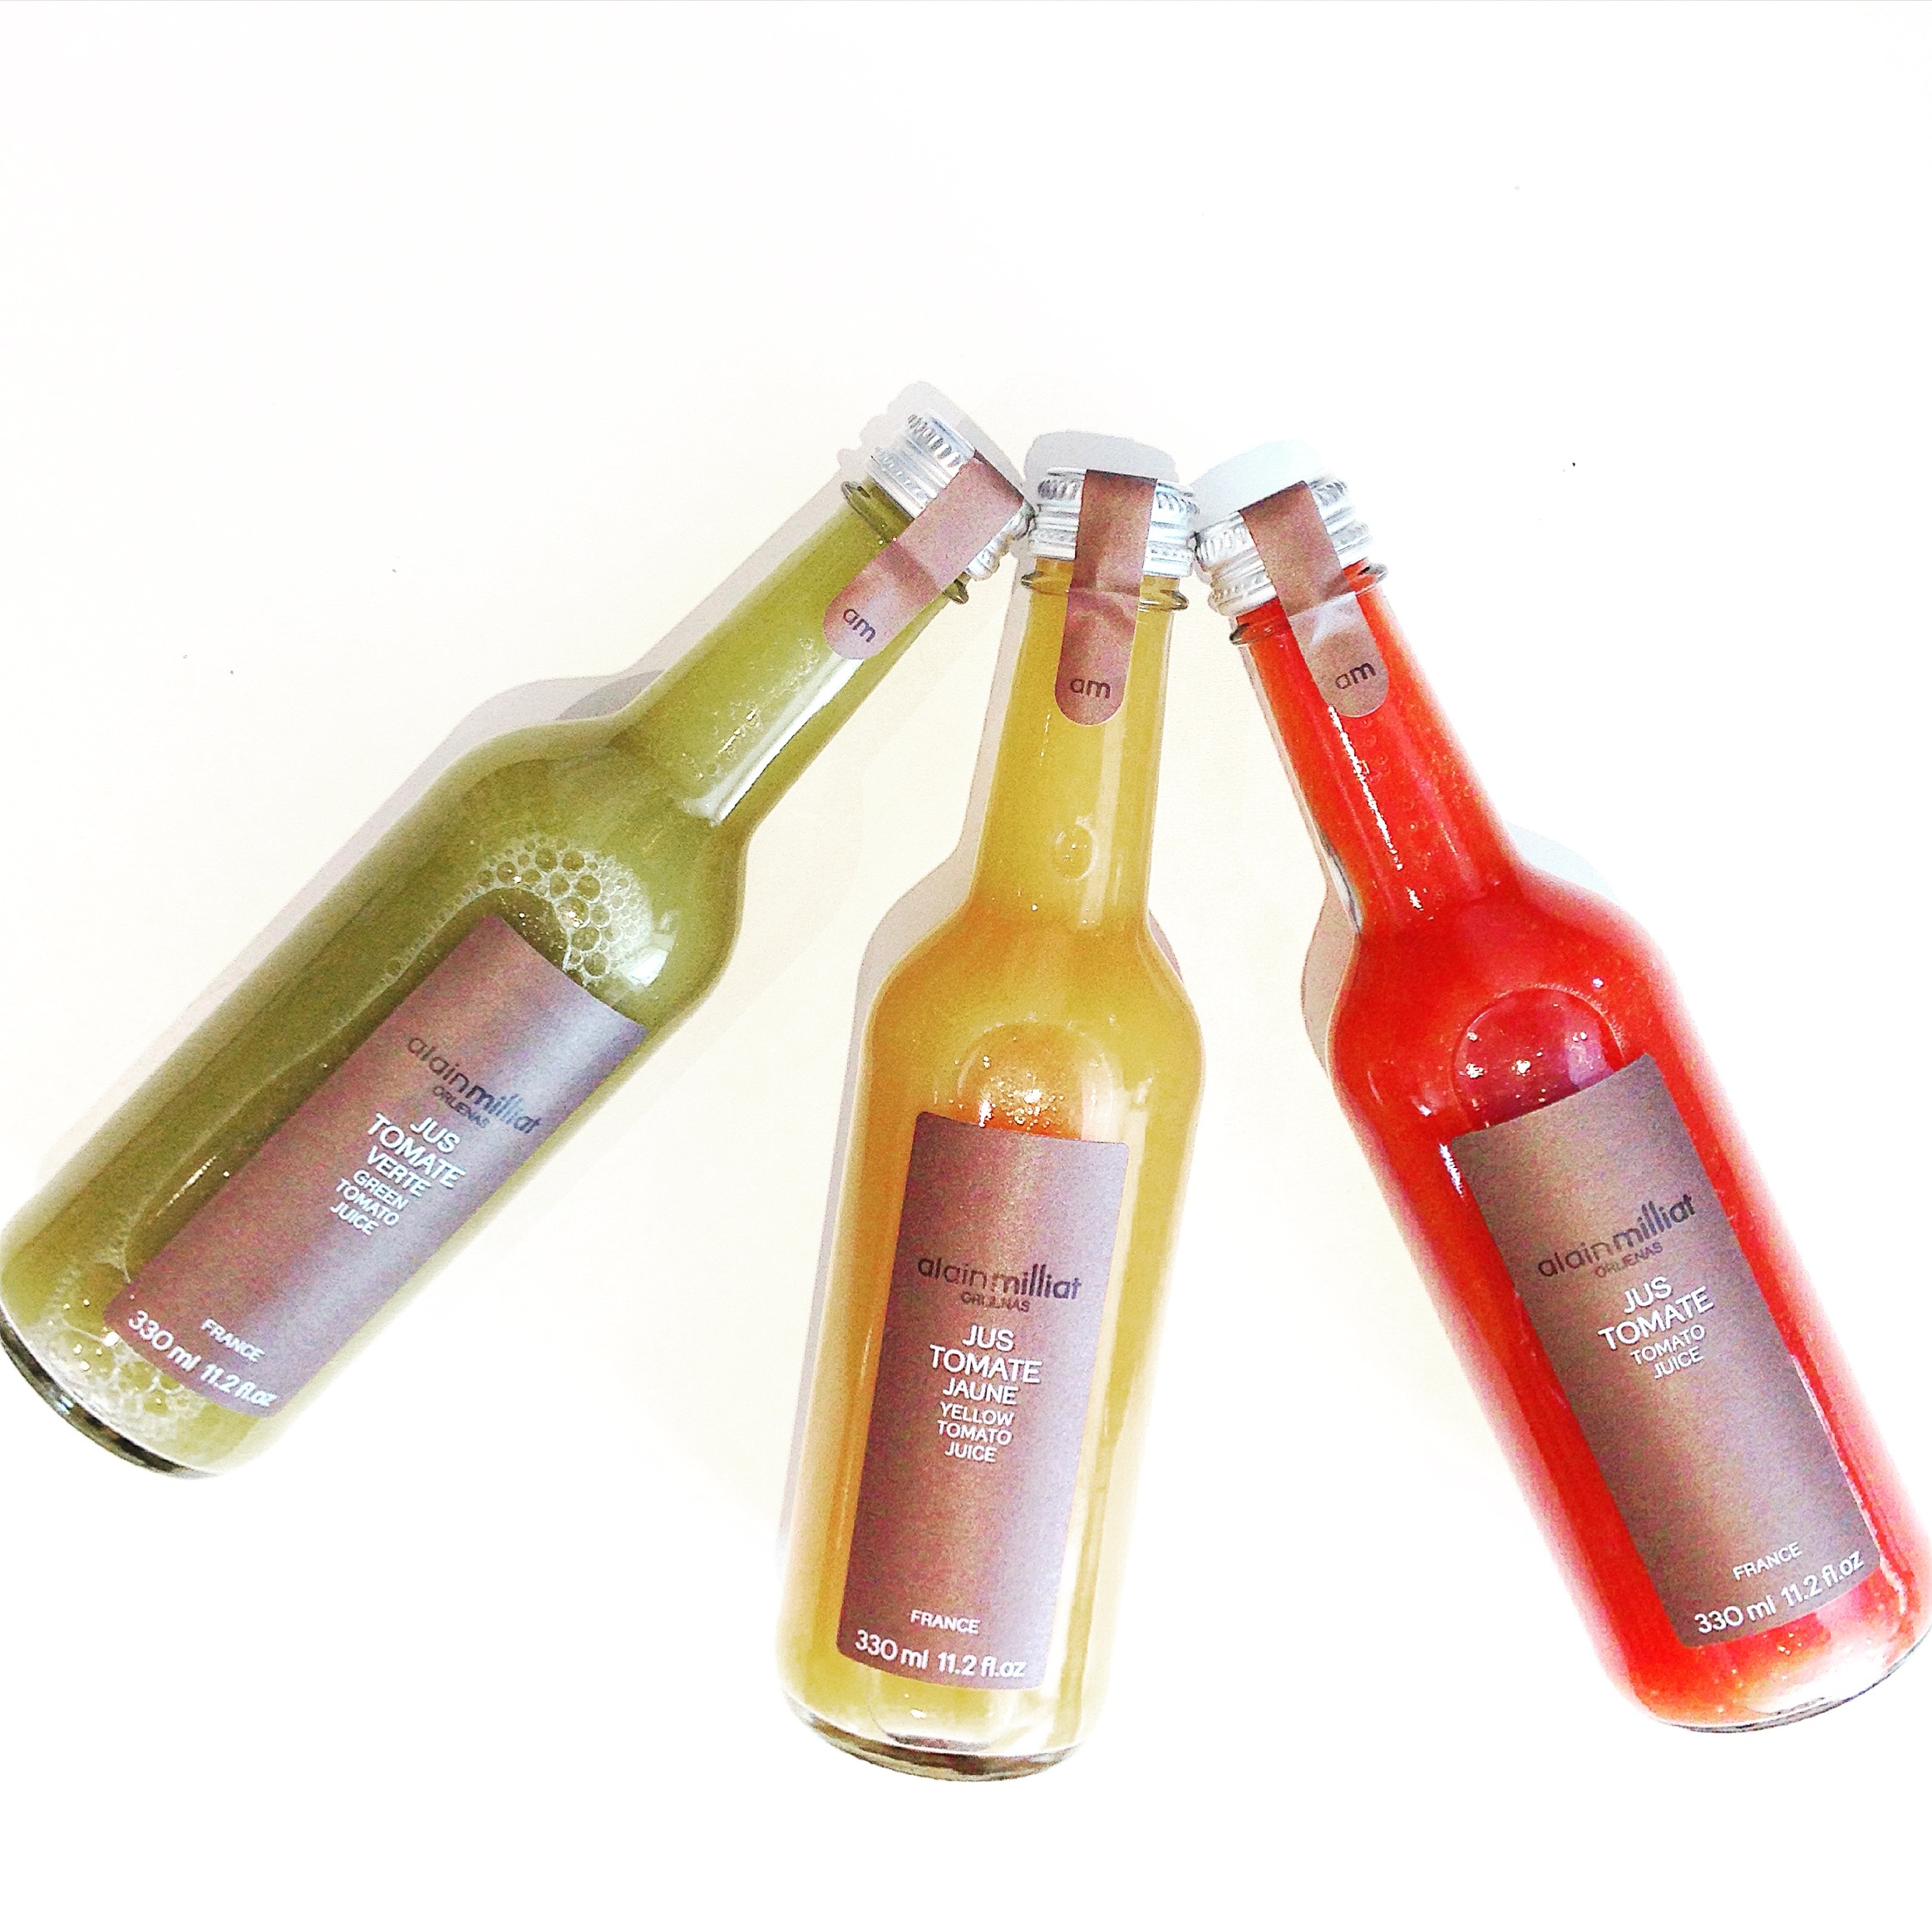
hand, green, red, drink, bottle, yellow, wine bottle, glass bottle, product, tomatoes, beer bottle, liqueur, cosmetics, tomatoes juice, tomato juice, fruit juices, drinkware